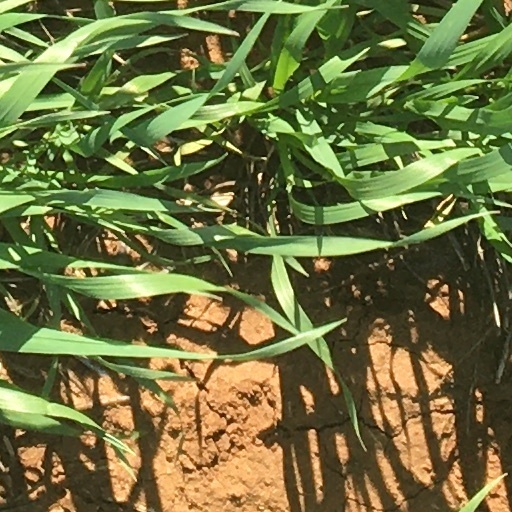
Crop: wheat